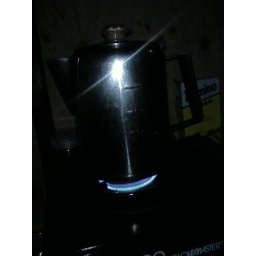
First pot of coffe in the bob house